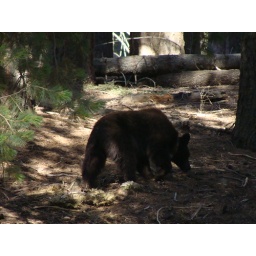
We stayed in the car when we saw this bear